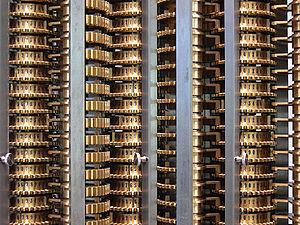
Une machine à différence est une calculatrice mécanique conçue pour calculer des tables de fonctions polynomiales. Son nom dérive de la méthode des différences finies, une façon d'interpoler des fonctions en utilisant un petit nombre de coefficients polynomiaux. La plupart des fonctions mathématiques communément utilisées par les ingénieurs, scientifiques et navigateurs, incluant les fonctions logarithmiques et trigonométriques, peuvent être approximées par des fonctions polynomiales. Une machine différentielle peut donc calculer beaucoup de tables de nombres.